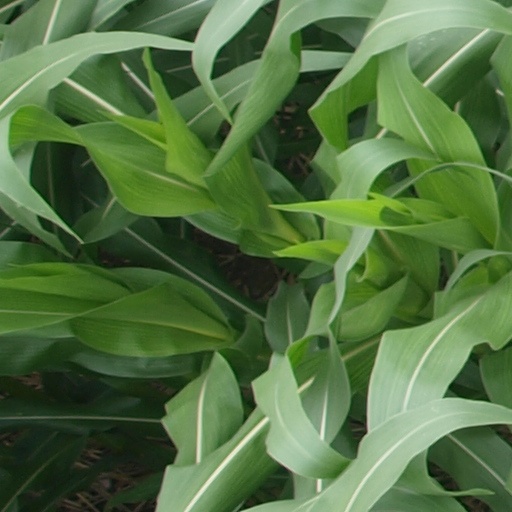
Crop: maize; corn